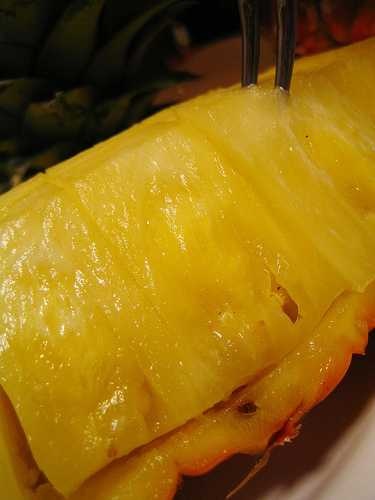
Label: Pineapple